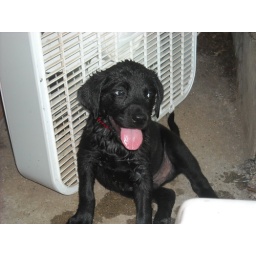
After jumping head first into the water bucket, this guy cools off in front of the outside fan!